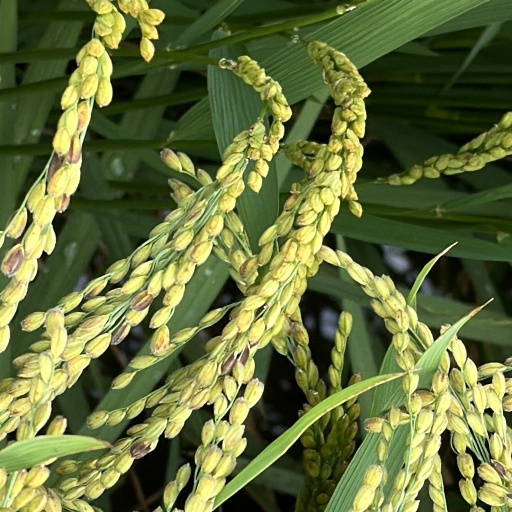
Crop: rice